Nick Cave

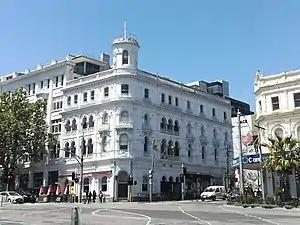
The Melbourne post-punk venue the Crystal Ballroom, Cave's "first great stage"

Nicholas Edward Cave was born on 22 September 1957 in Warracknabeal, a country town in the Australian state of Victoria, to Dawn Cave (née Treadwell) and Colin Frank Cave. He has two older brothers, Tim (born 1952) and Peter (born 1954), and a younger sister, Julie (born 1959). As a child, he lived in Warracknabeal and then Wangaratta in rural Victoria.